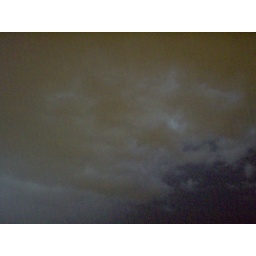
Lightning going off in the sky. This was a pitch black sky at the time.